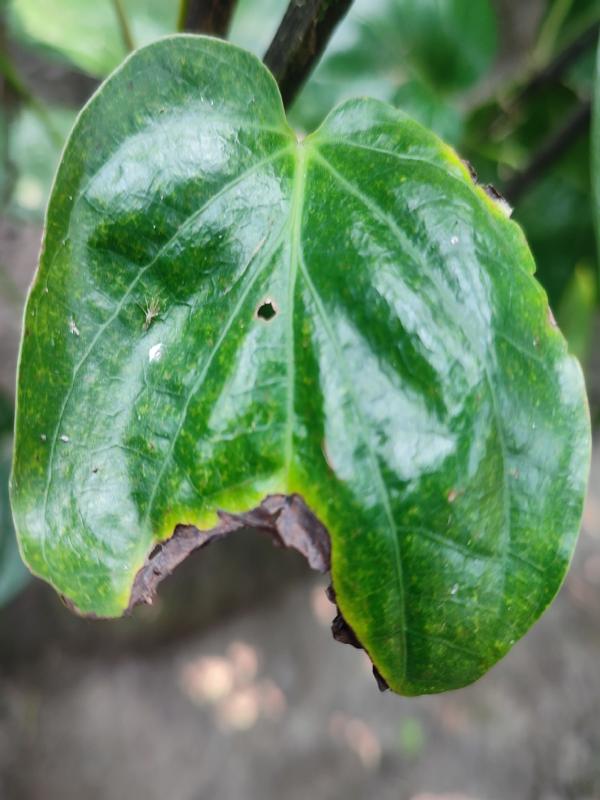
Label: Bacterial_Leaf_Disease